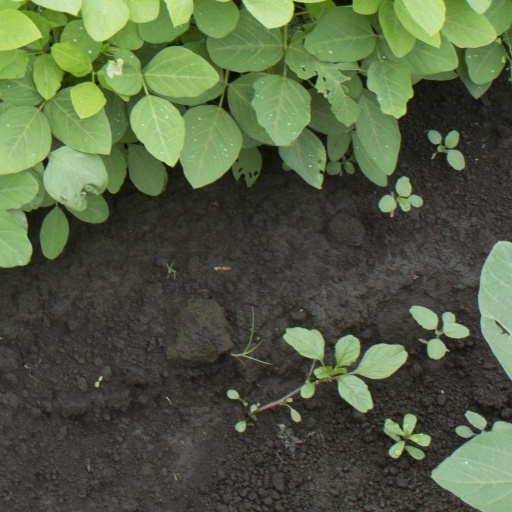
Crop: soybean